Faye Tozer

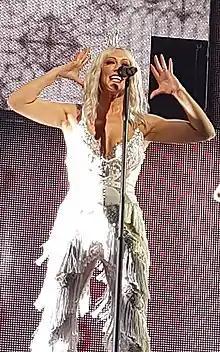
Tozer performing in 2017

Faye Louise Tozer Smith (born 14 November 1975) is an English singer and actress, best known as a member of the pop group Steps.